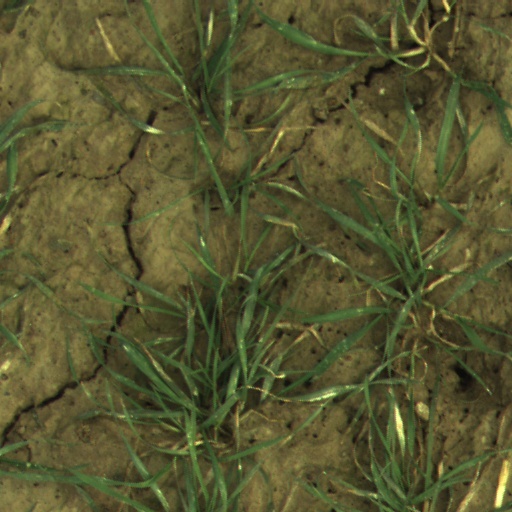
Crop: wheat